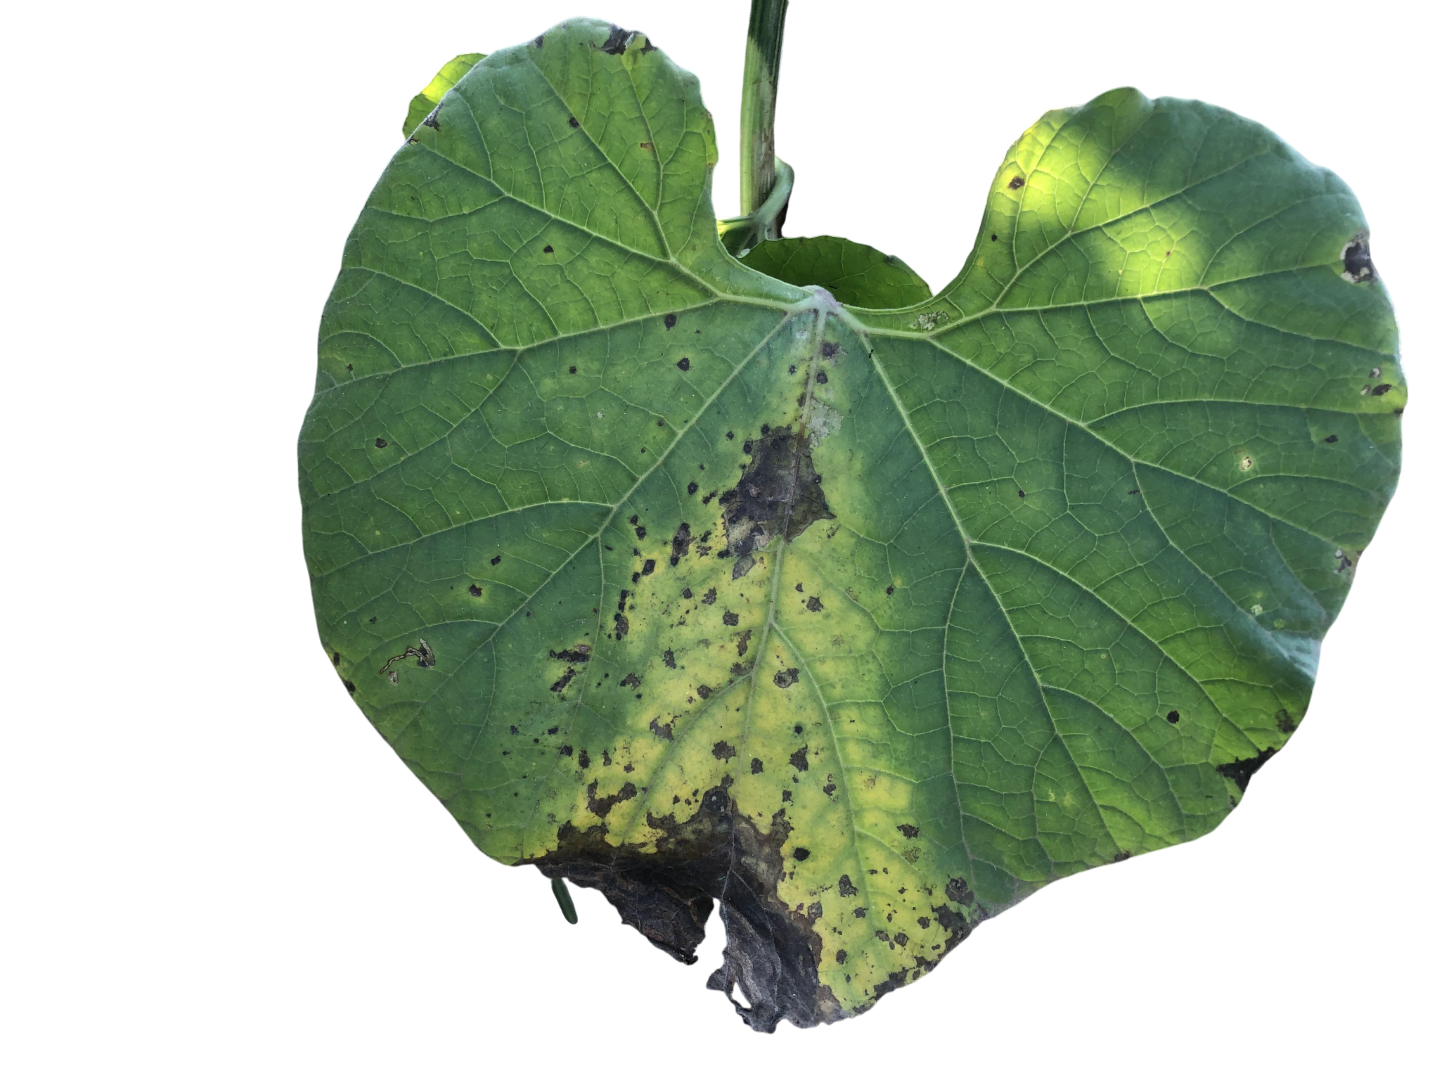
Crop: Bottle Gourd
Label: Downy_Mildew